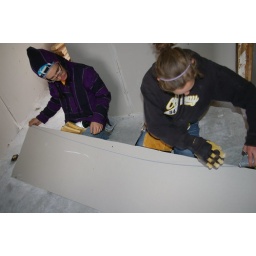
Site 14 outside Tecate Mexico building a house by the TKA students.